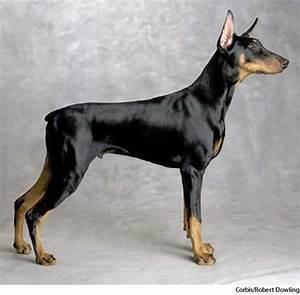
dog